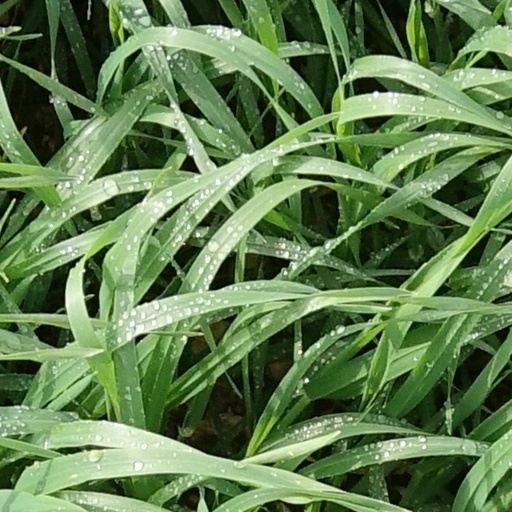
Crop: wheat